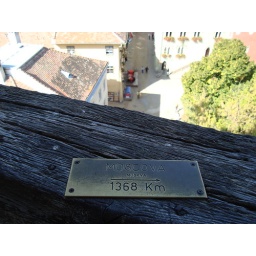
From clock tower in Sighisoara